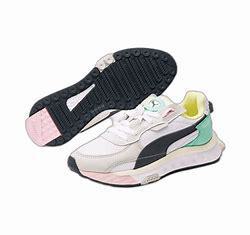
Brand: Puma
Model: Wild Rider